The Gunfight at Dodge City

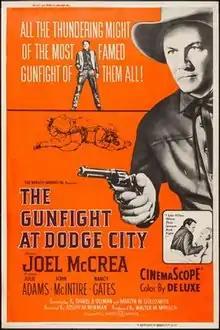
Film poster

The Gunfight at Dodge City is a 1959 American DeLuxe Color Western CinemaScope film. It was produced by the Mirisch Company, directed by Joseph M. Newman, co-written by Martin Goldsmith and Daniel B. Ullman and starred Joel McCrea as Bat Masterson.